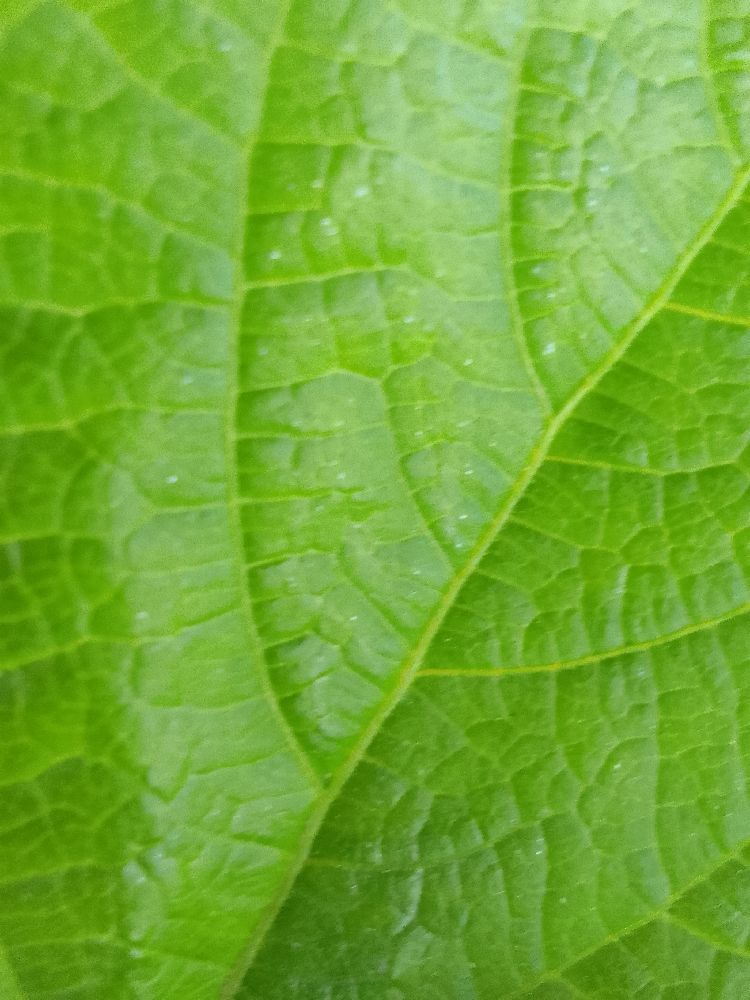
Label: healthy